Mar-a-Lago

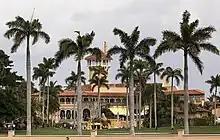
Trump's estate on Palm Beach Island in 2019

The primary business occupying the estate is the Mar-a-Lago Club, which opened in 1994 and operates as resort and hotel for dues-paying members, and rents out estate venues for private events. Operating the mansion as a club in this way, while continuing to live on the premises, allows Trump to significantly reduce his tax bill, by identifying a range of items used to maintain the mansion and his lifestyle as being legitimate business expenses.